Shari Springer Berman and Robert Pulcini

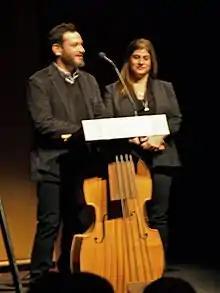
Robert Pulcini (left) and Shari Springer Berman at the 2018 Sundance Film Festival

Shari Springer Berman (born July 13, 1963) and Robert Pulcini (born August 24, 1964) are an American team of filmmakers.